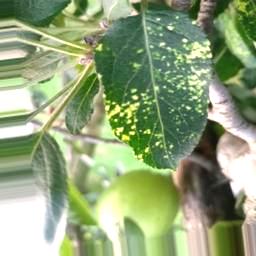
Label: Apple_Mosaic